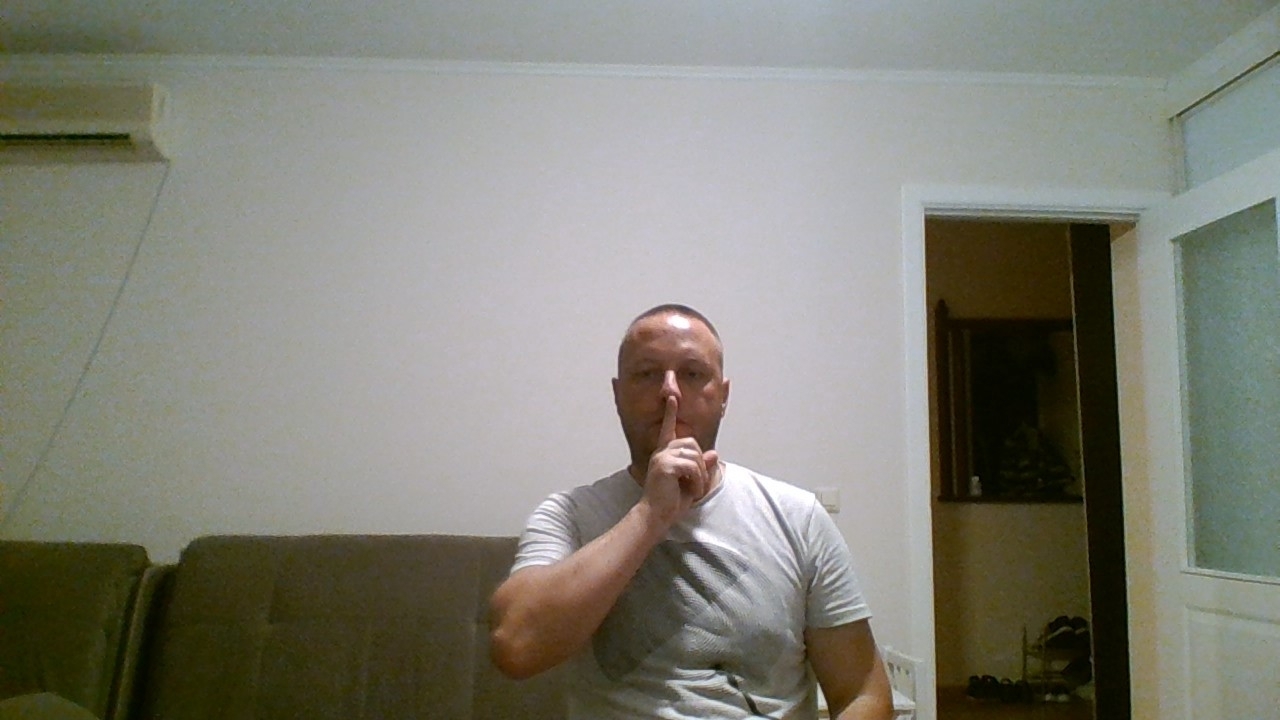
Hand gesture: mute